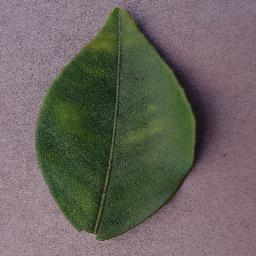
Label: Orange___Haunglongbing_(Citrus_greening)